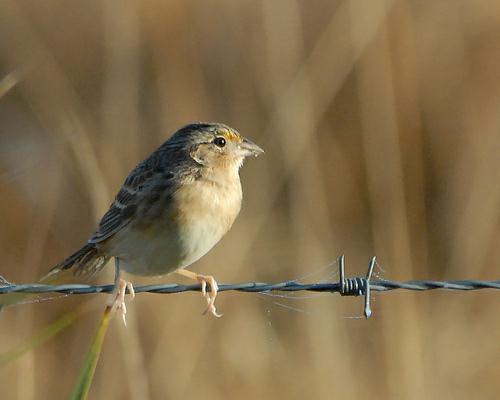
A photo of a grasshopper sparrow